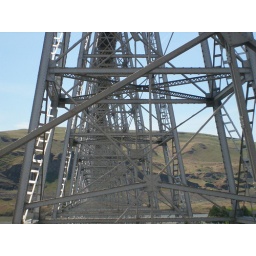
railroad bridge over river